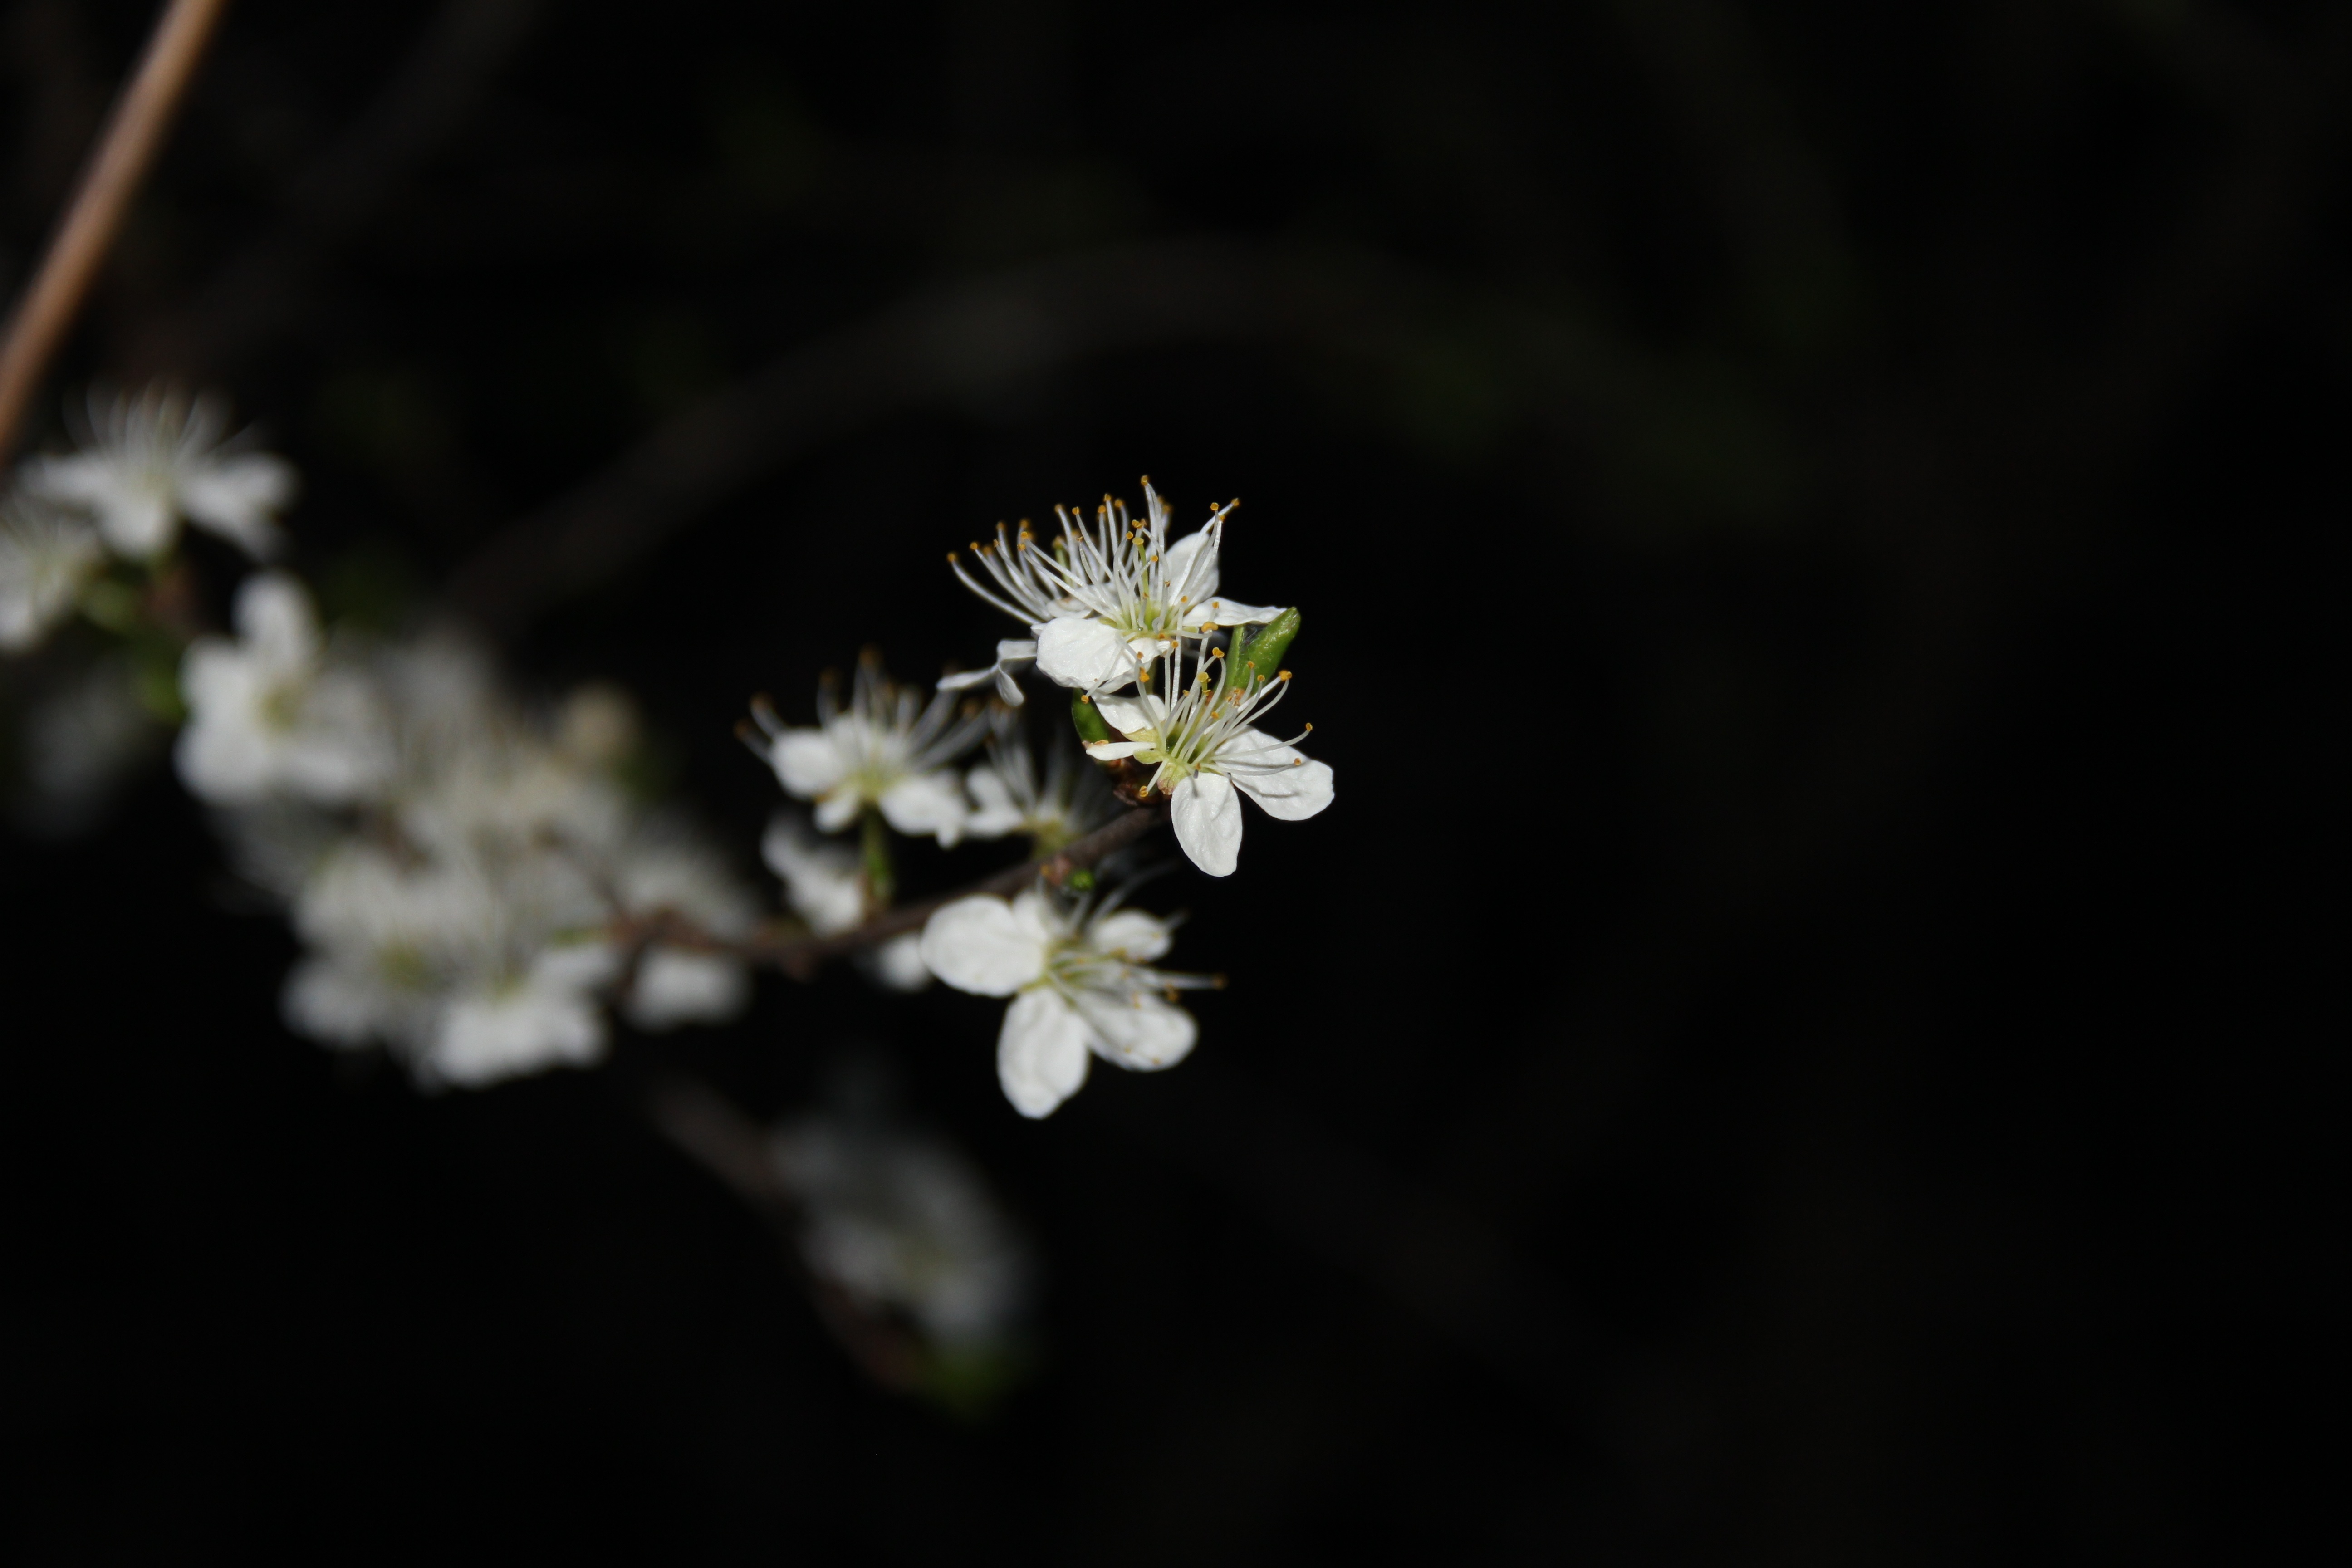
nature, branch, blossom, plant, white, photography, leaf, flower, petal, spring, green, produce, botany, flora, cherry blossom, wildflower, close up, macro photography, flowering plant, plant stem, land plant